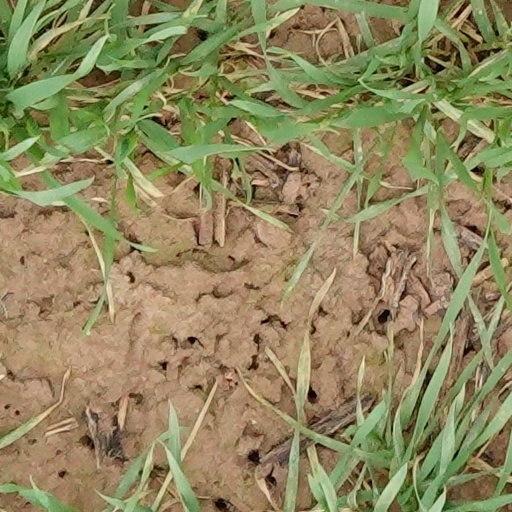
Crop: wheat